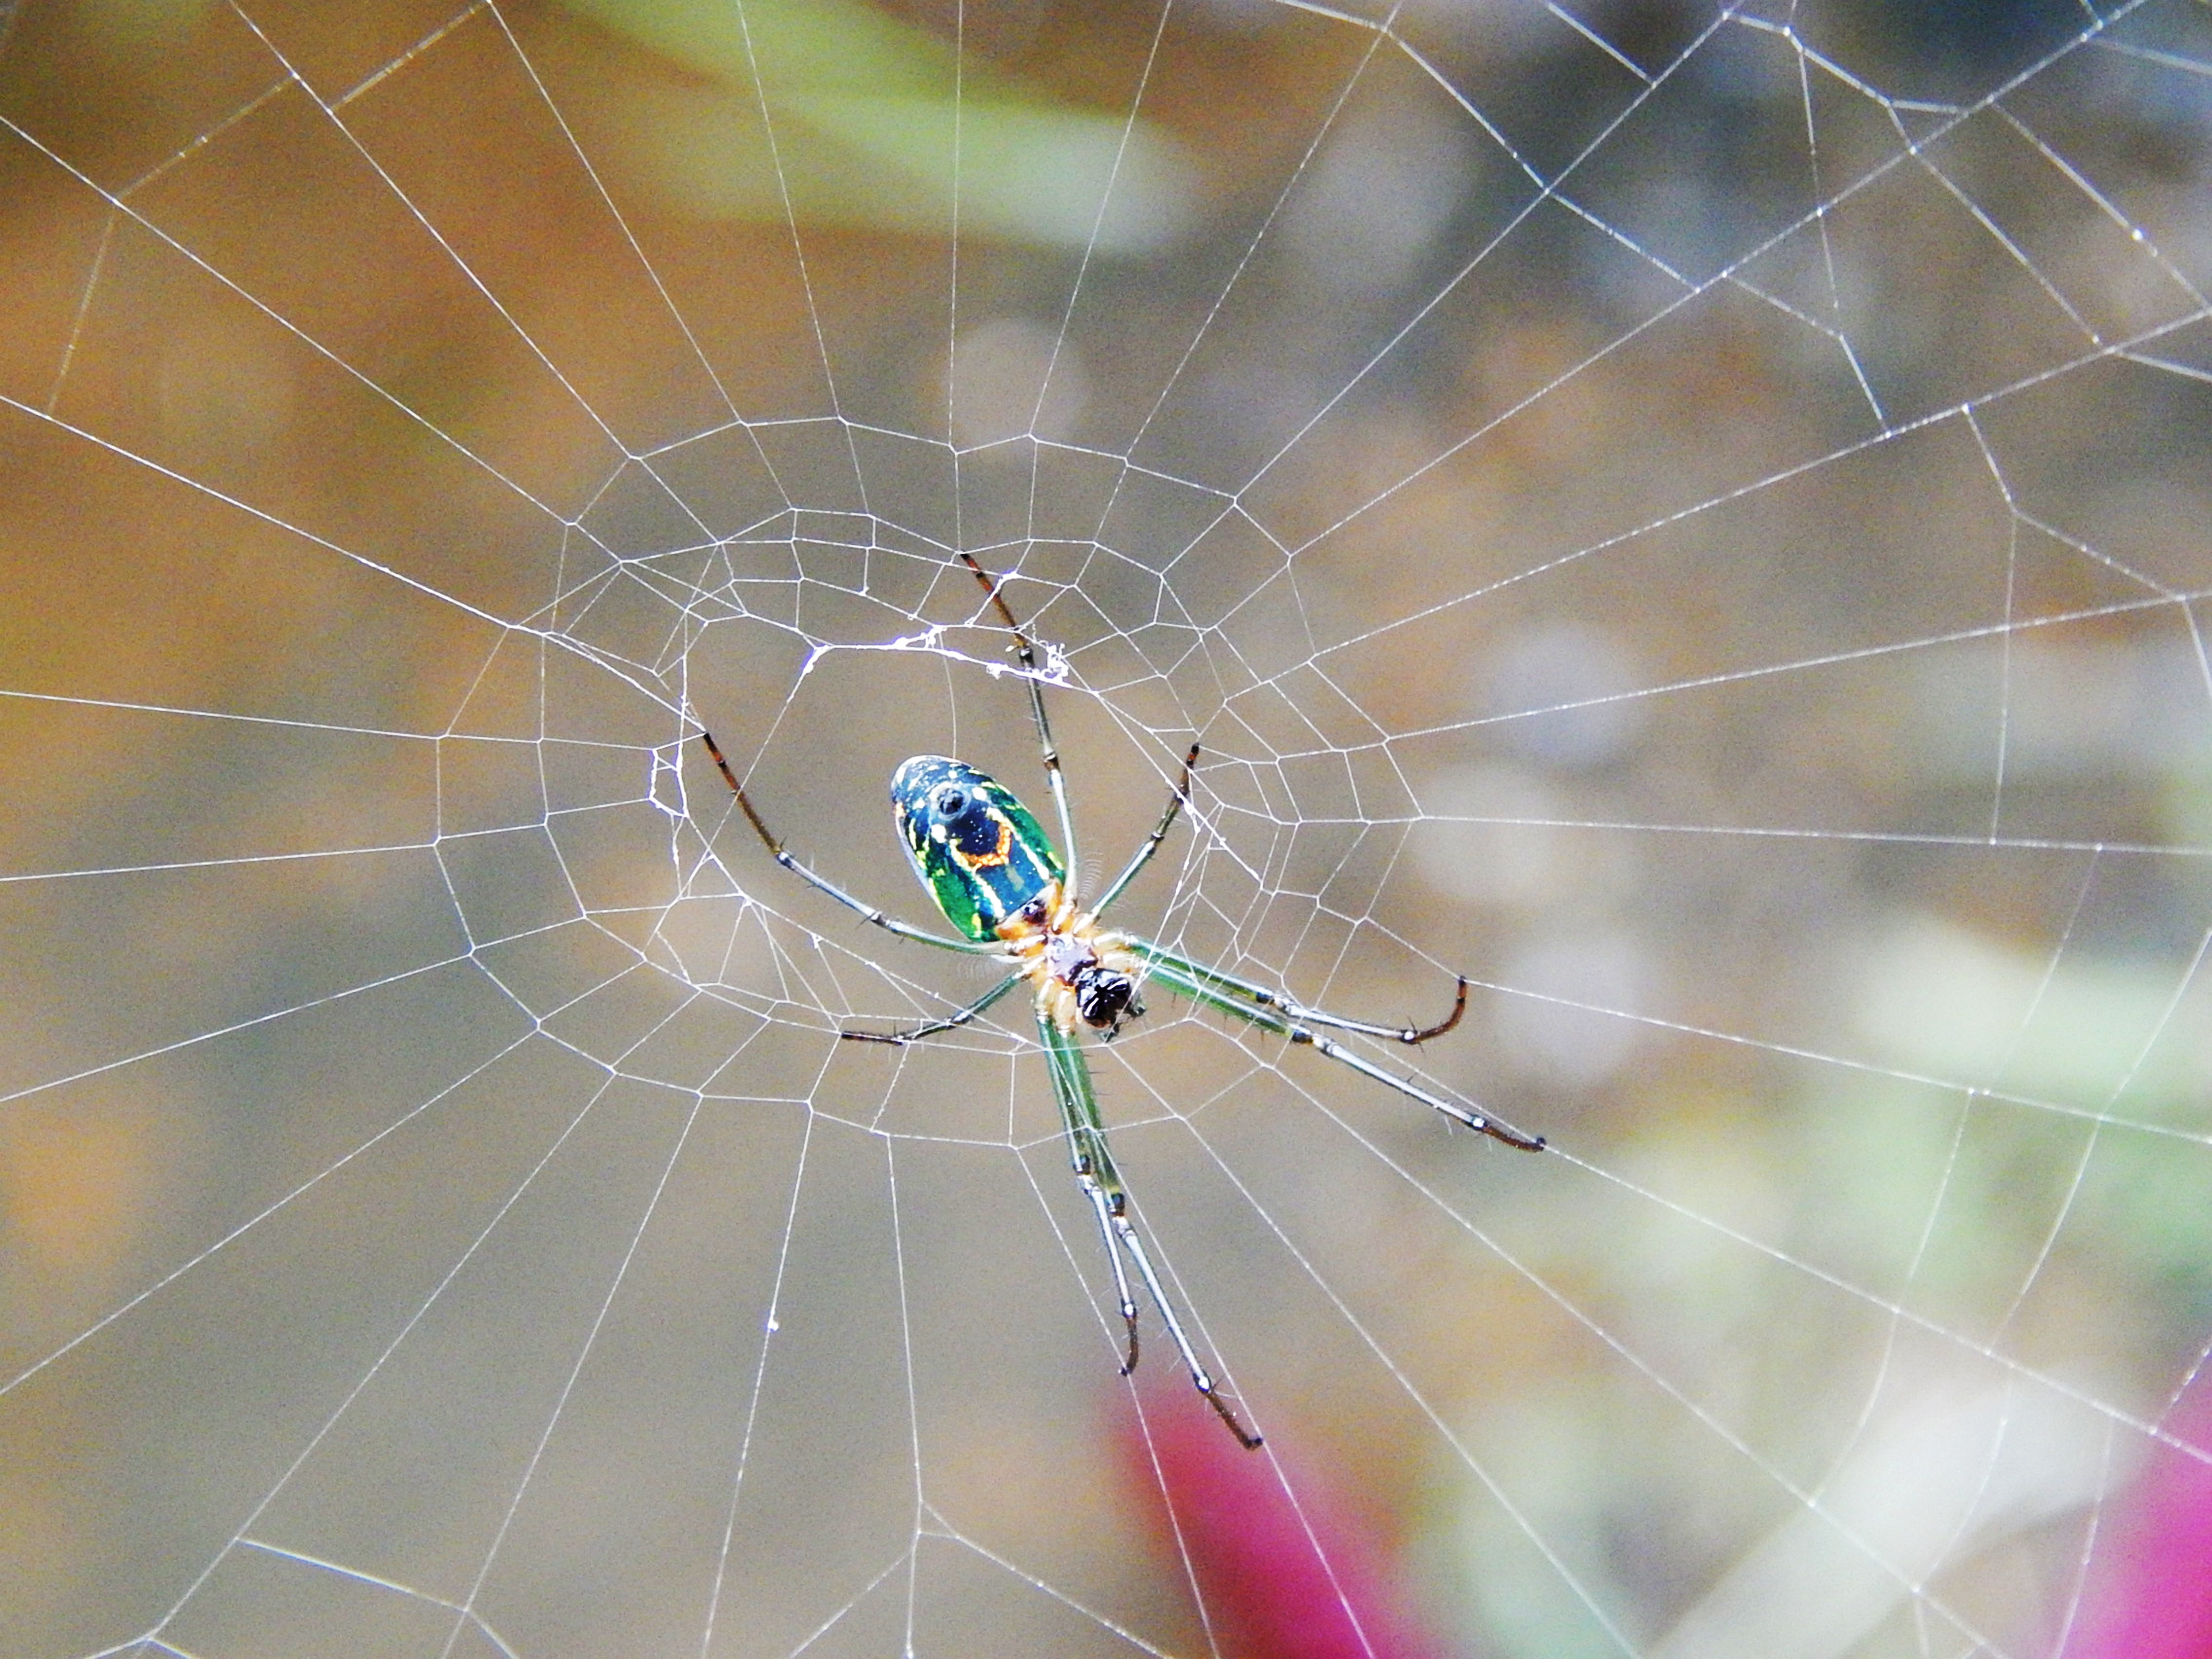
nature, fauna, material, invertebrate, spider web, close up, spider, arachnid, insects, argiope, bugs, macro photography, arthropod, arachnophobia, european garden spider, araneus, spider tiger, orb weaver spider, fabric chandelier